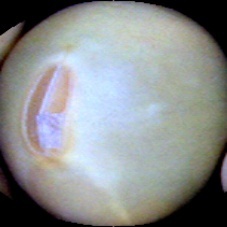
Label: Immature